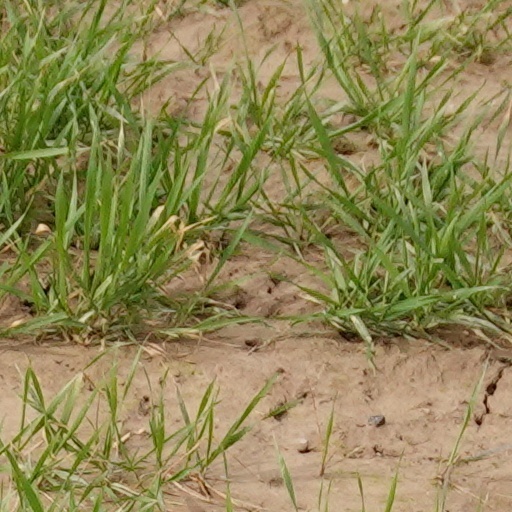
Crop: wheat